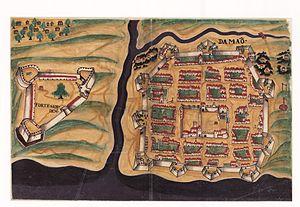
La forteresse de Daman est située sur l'estuaire de la rivière Damanganga, sur la côte du golfe de Cambay, dans la ville de Daman en Inde.